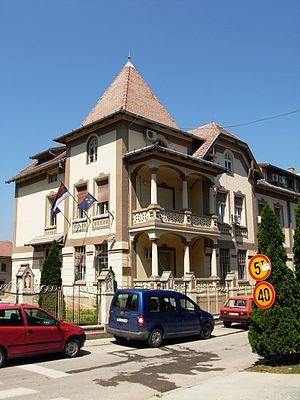
Beočin est une ville et une municipalité de Serbie. Situées dans la province autonome de Voïvodine, elles font partie du district de Bačka méridionale. Au recensement de 2011, la ville comptait 7 839 habitants et la municipalité dont elle est le centre 15 726.